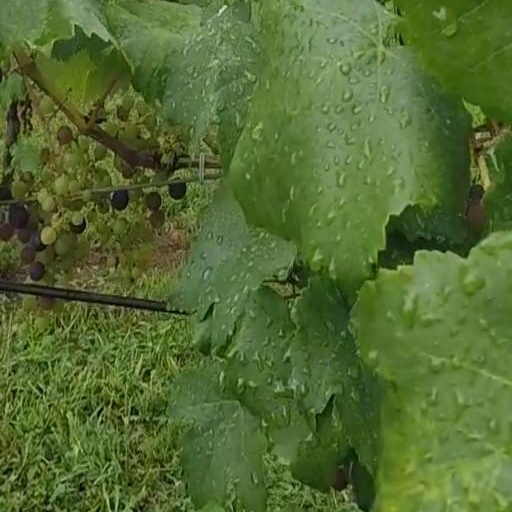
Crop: grape